Zugspitze

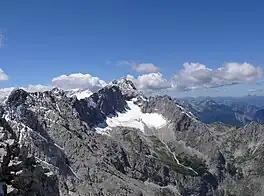
View from the Alpspitze of the Zugspitze summit and the Höllentalferner glacier in 2007

At (eastern peak) the Zugspitze is the highest mountain of the Zugspitze massif. This height is referenced to the Amsterdam Gauge and is given by the Bavarian State Office for Survey and Geoinformation. The same height is recorded against the Trieste Gauge used in Austria, which is 27cm lower. Originally the Zugspitze had three peaks: the east, middle and west summits ("Ost-", "Mittel-" and "Westgipfel"). The only one that has remained in its original form is the east summit, which is also the only one that lies entirely on German territory. The middle summit fell victim to one of the cable car summit stations in 1930. In 1938 the west summit was blown up to create a building site for a planned flight control room for the "Wehrmacht". This was never built however. Originally the height of the west summit was given as .